Convair B-36 Peacemaker

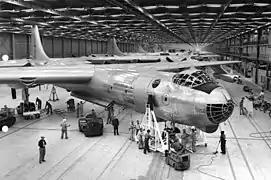
RB-36s in production: Note the heavily framed "greenhouse" bubble canopy over the cockpit area, used for all production B-36 airframes.

Training missions were typically in two parts, a 40-hour flight—followed by time on the ground for refueling and maintenance—and then a 24-hour second flight. With a sufficiently light load, the B-36 could fly at least nonstop, and the highest cruising speed of any version, the B-36J-III, was at . Engaging the jet engines could raise the cruising speed to over . Hence, a 40-hour mission, with the jets used only for takeoff and climbing, flew about .